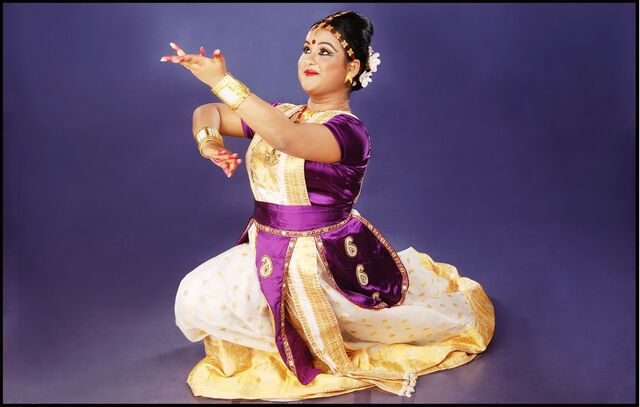
Dance form: sattriya